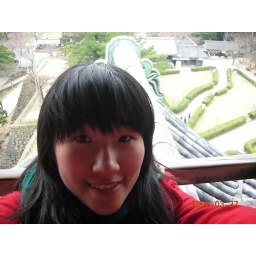
it is very cool that there is no glass on the window in this floor of the castle